Liverpool slave trade

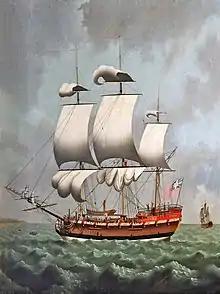
"A Liverpool Slave Ship" by William Jackson (c.1770–c.1803)

Liverpool, a port city in north-west England, was involved in the transatlantic slave trade. The trade developed in the eighteenth century, as Liverpool slave traders were able to supply fabric from Manchester to the Caribbean islands at very competitive prices.